Ken Bald

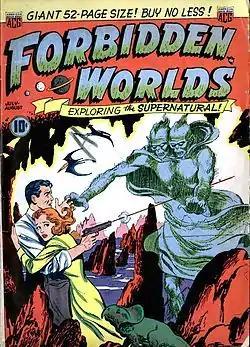
"Forbidden Worlds" #1 (July–Aug. 1951). Cover art by Bald.

His other comic book work included the character Crime Smasher in Fawcett's "Whiz Comics" in the 1940s, and many anthological horror/suspense stories in American Comics Group's "Adventures into the Unknown", "The Clutching Hand", "Forbidden Worlds" and "Out of the Night" from 1949 through late 1954. Also for ACG, he co-created the adventure feature Time Travelers in "Operation: Peril" #1 (Nov. 1950).